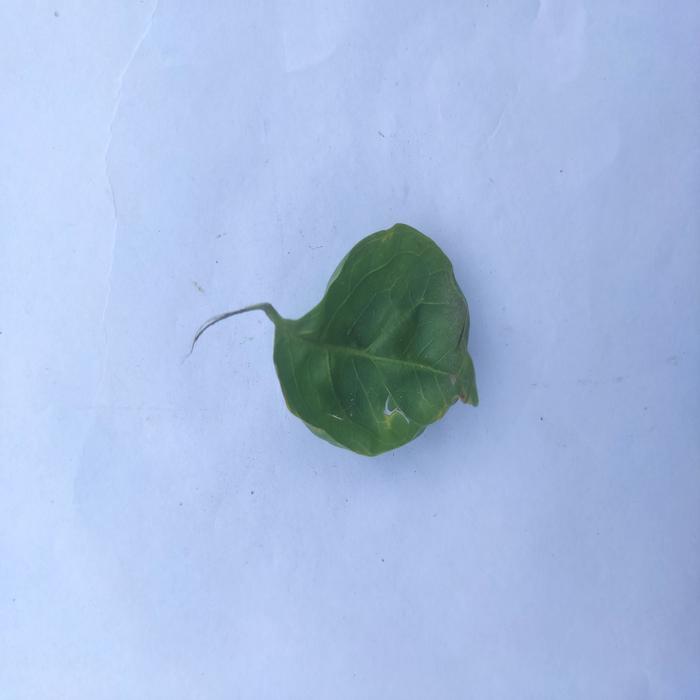
Crop: Aegle Marmelos
Leaf condition: Leaf_Curl